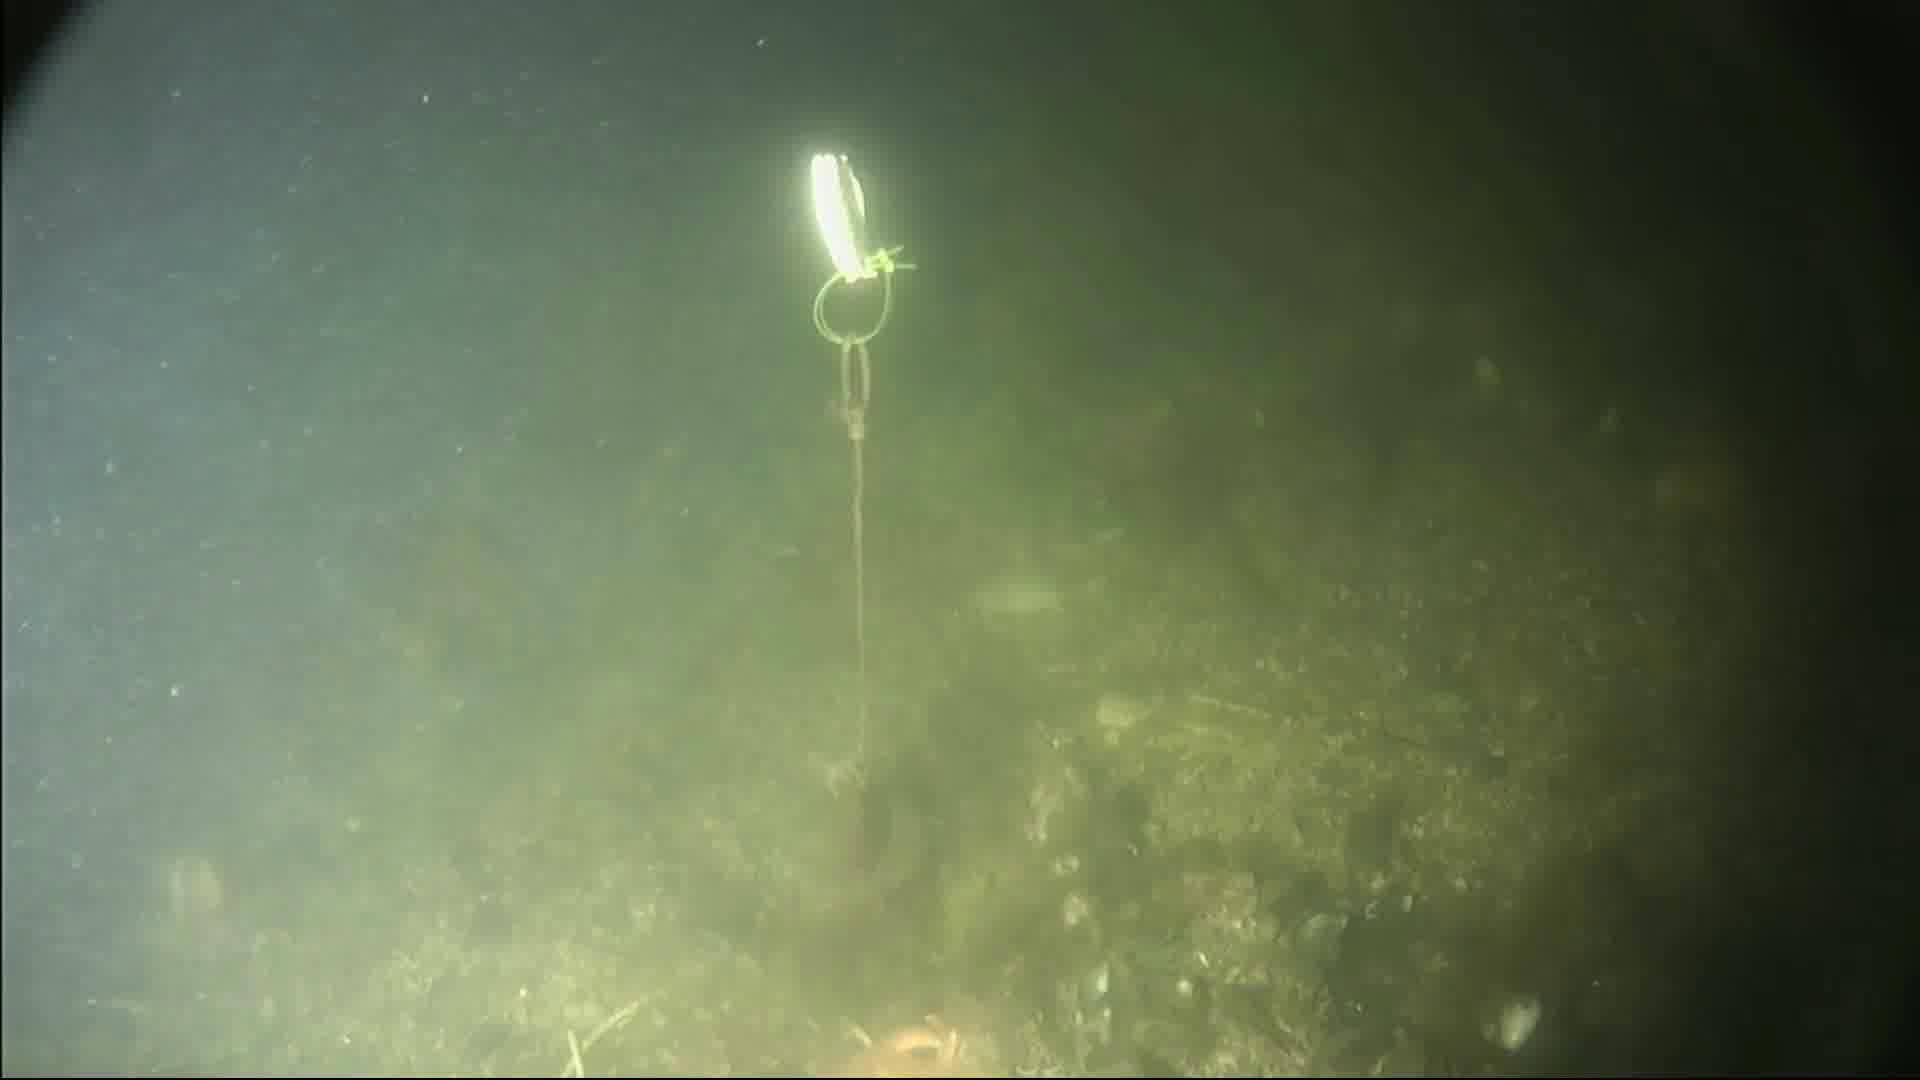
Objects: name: starfish
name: crab